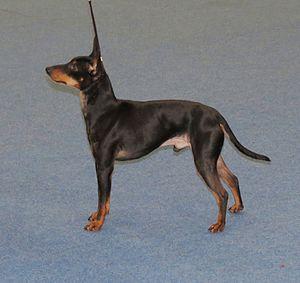
Le terrier d'agrément anglais noir et feu, également appelé toy terrier anglais noir et feu, est une race de chiens originaire d'Angleterre. Très populaire au XIXᵉ siècle, la race est présente dans les riches maisons anglaises où elle sert pour les concours de chiens ratiers et comme « chien jouet ». Le terrier d'agrément anglais noir et feu est à présent extrêmement rare même dans son pays d'origine.